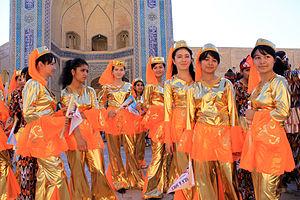
Ouzbekistan, Boukhara, festival de la soie et des épices